Dedicated freight corridors in India

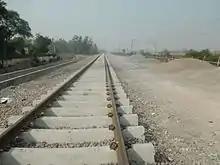
Under construction picture of Eastern dedicated freight corridor. The tracks of dedicated freight corridors in India are broad gauge.

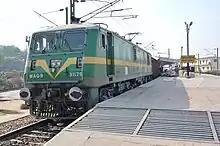
WAG-9HH locomotive carrying freight wagons

The Tenth Five Year Plan (2002–07) projected that freight traffic in India would rise from 489 million tons in 2001–02 to 624 million tons by 2006–07, growing at a rate of 5% annually. The mid-term appraisal of the Tenth Five Year Plan suggested building dedicated freight corridors (DFC) on trunk routes. The objective of the DFC was to separate freight traffic from passenger traffic on high density routes in order to improve operational efficiency, reduce cost of operation and carry higher volumes of freight traffic.